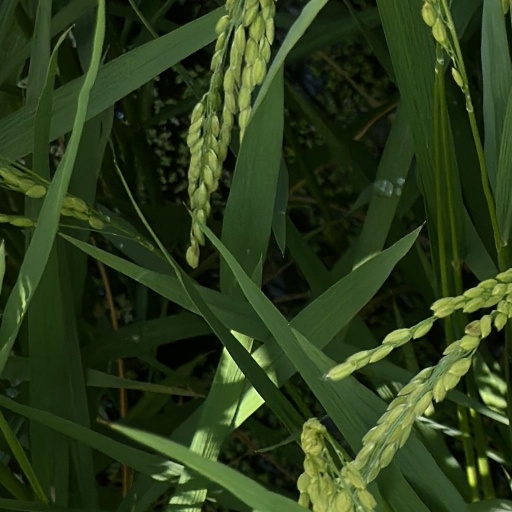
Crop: rice